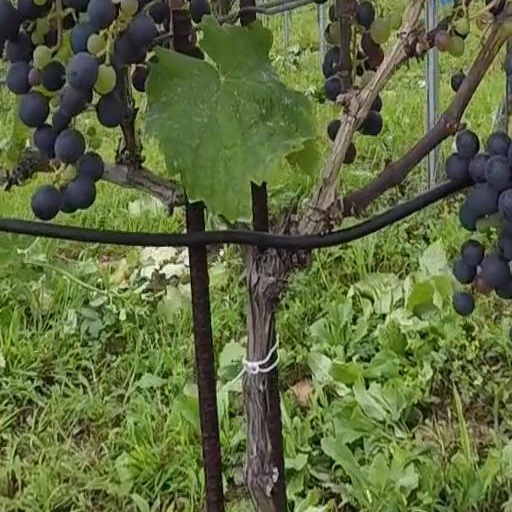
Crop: grape